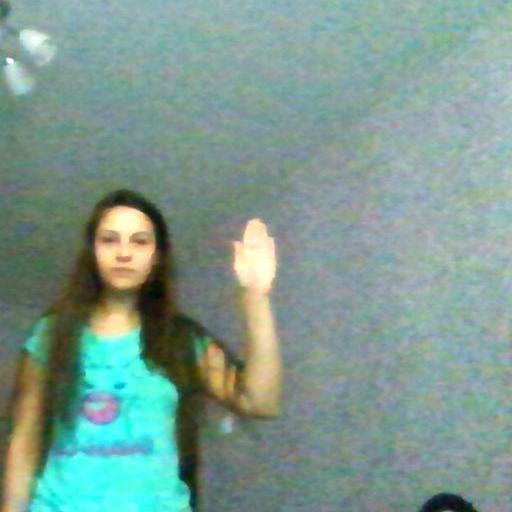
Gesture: stop